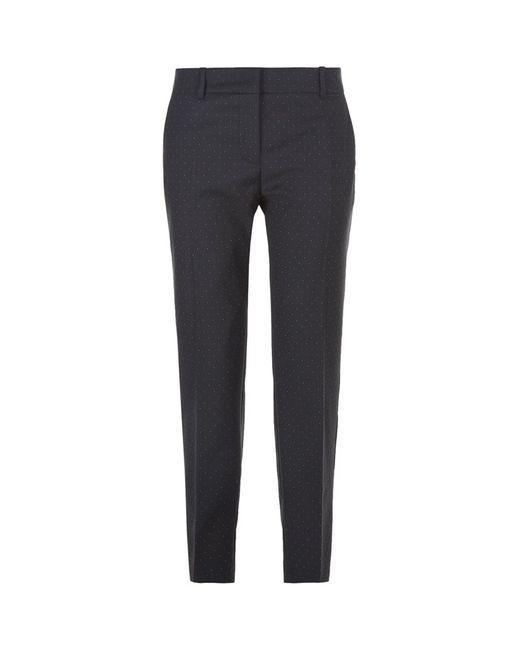
dunkelgraue Hose, mit kleinem Aufdruck, Baumwoll-Spandex-Stoff, niedriger Schnitt, gerade Beine, schlichtes Design, ideal für Büroarbeiten